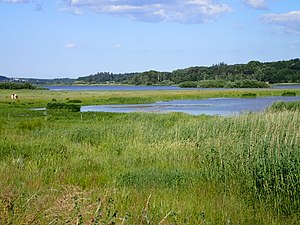
Årslev Engsø
Årselv Engsø. Kik mod øst med Aarhus i horisonten.
Årselv Engsø. Kik mod øst med Aarhus i horisonten.
Årslev Engsø. Kik over de våde enge fra den nordvestlige bred.
Årslev Engsø er en kunstigt anlagt sø i Aarhus-området, beliggende ved Brabrand-Årslev i Aarhus Kommune. Søens vandflade er ca. 100 ha stor, og dybden er op til 2 meter. Rundt om søen er der græsningsenge som sammen med søen giver et totalt areal på 210 ha. Myndighederne forventer, at den biologiske udvikling, der blev igangsat med søens anlæggelse, med tiden vil omdanne de fugtigste engarealer og de mest lavvandede dele af søen til rørsumpe. I løbet af en årrække ventes søen således at have stabiliseret sig med en 70 ha åben vandflade og rørskove og enge af en tilsvarende størrelse. Formålet har været at nedsætte belastningen med næringsstoffer til Brabrand Sø og Aarhus Bugt, at tilføre området mere biodiversitet og stabilitet, og at forbedre de rekreative forhold i området.